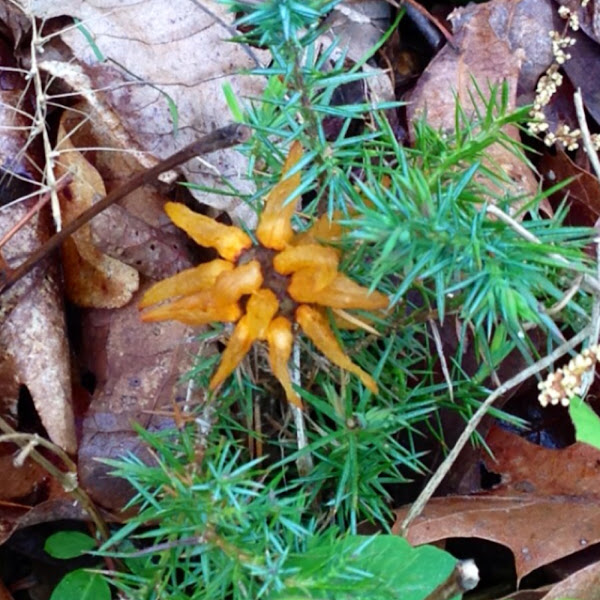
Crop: apple
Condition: rust